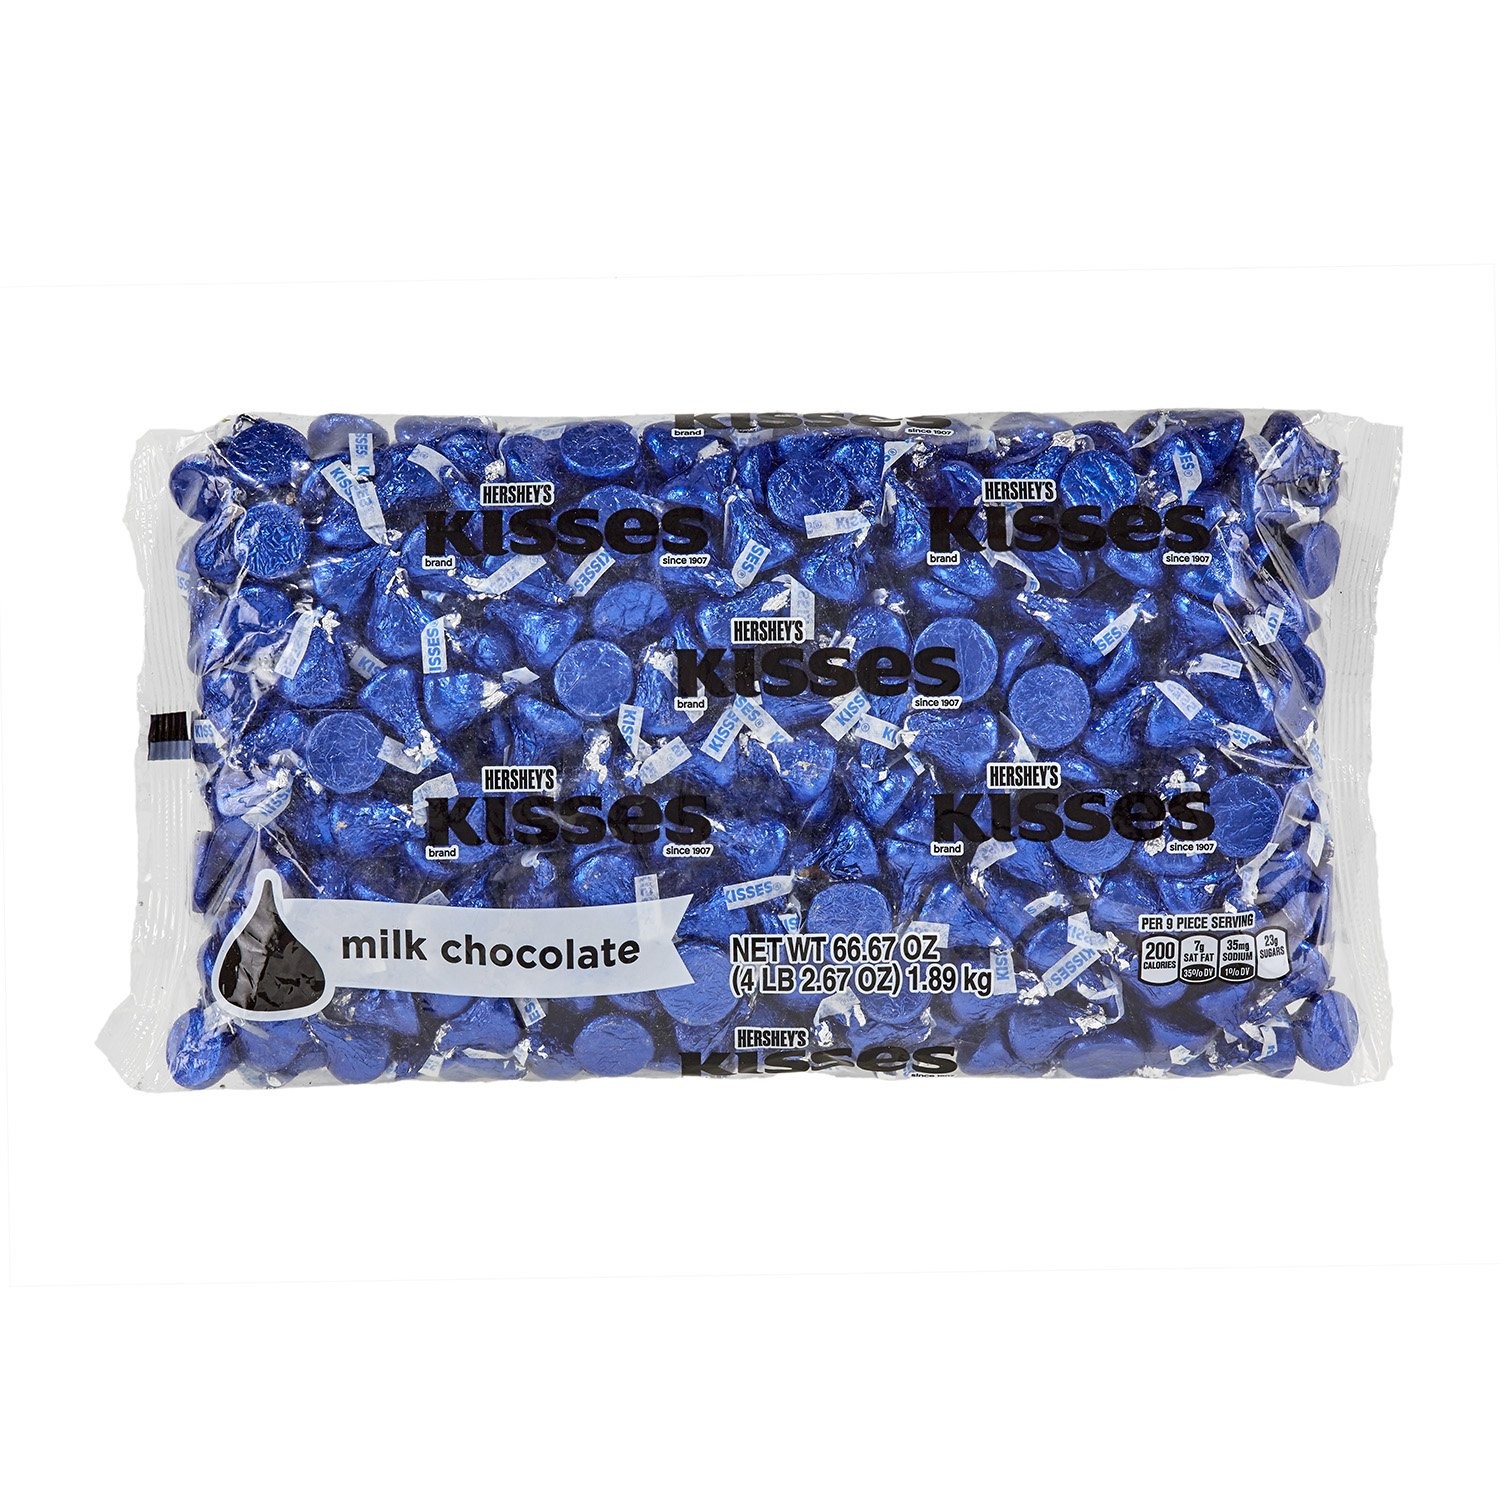
Item Name: Hershey's Kisses Chocolate Candy, Dark Blue, 66.7 Ounce Bulk Candy
Bullet Point 1: These classic milk chocolates, wrapped in shiny blue foils, are perfect for parties, weddings, corporate events and anytime you want a bite-full that’s delightful.
Bullet Point 2: With over four pounds of HERSHEY’S KISSES Milk Chocolates per bag, you’ll have plenty for them and enough for you.
Product Description: Classic milk chocolates, wrapped in shiny blue foils, are perfect for parties, weddings, corporate events and anytime you want a bite-full that’s delightful. With over four pounds of HERSHEY’S KISSES Milk Chocolates per bag, you’ll have plenty for them and enough for you.
Value: 66.67
Unit: ounce

Price: 57.025